Foreign relations of the Eastern Roman Empire

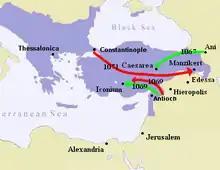
Military campaigns of the Byzantine–Seljuk conflict from 1067–1071. East Roman territory (purple), East Roman campaigns (red) and Seljuk campaigns (green)

After the conquest of territories in present-day Iran by the Seljuq Empire, a large number of Oghuz Turks arrived on the East Roman Empire's borderlands of Armenia in the late 1040s. Eager for plunder and distinction in the path of "jihad", they began raiding the East Roman provinces in Armenia. At the same time, the eastern defenses of the East Roman Empire had been weakened by Emperor Constantine IX Monomachos, who allowed the thematic troops (provincial levies) of Iberia and Mesopotamia to relinquish their military obligations in favour of tax payments. As a consequence of this invasion, the Battle of Kapetron occurred in 1048.